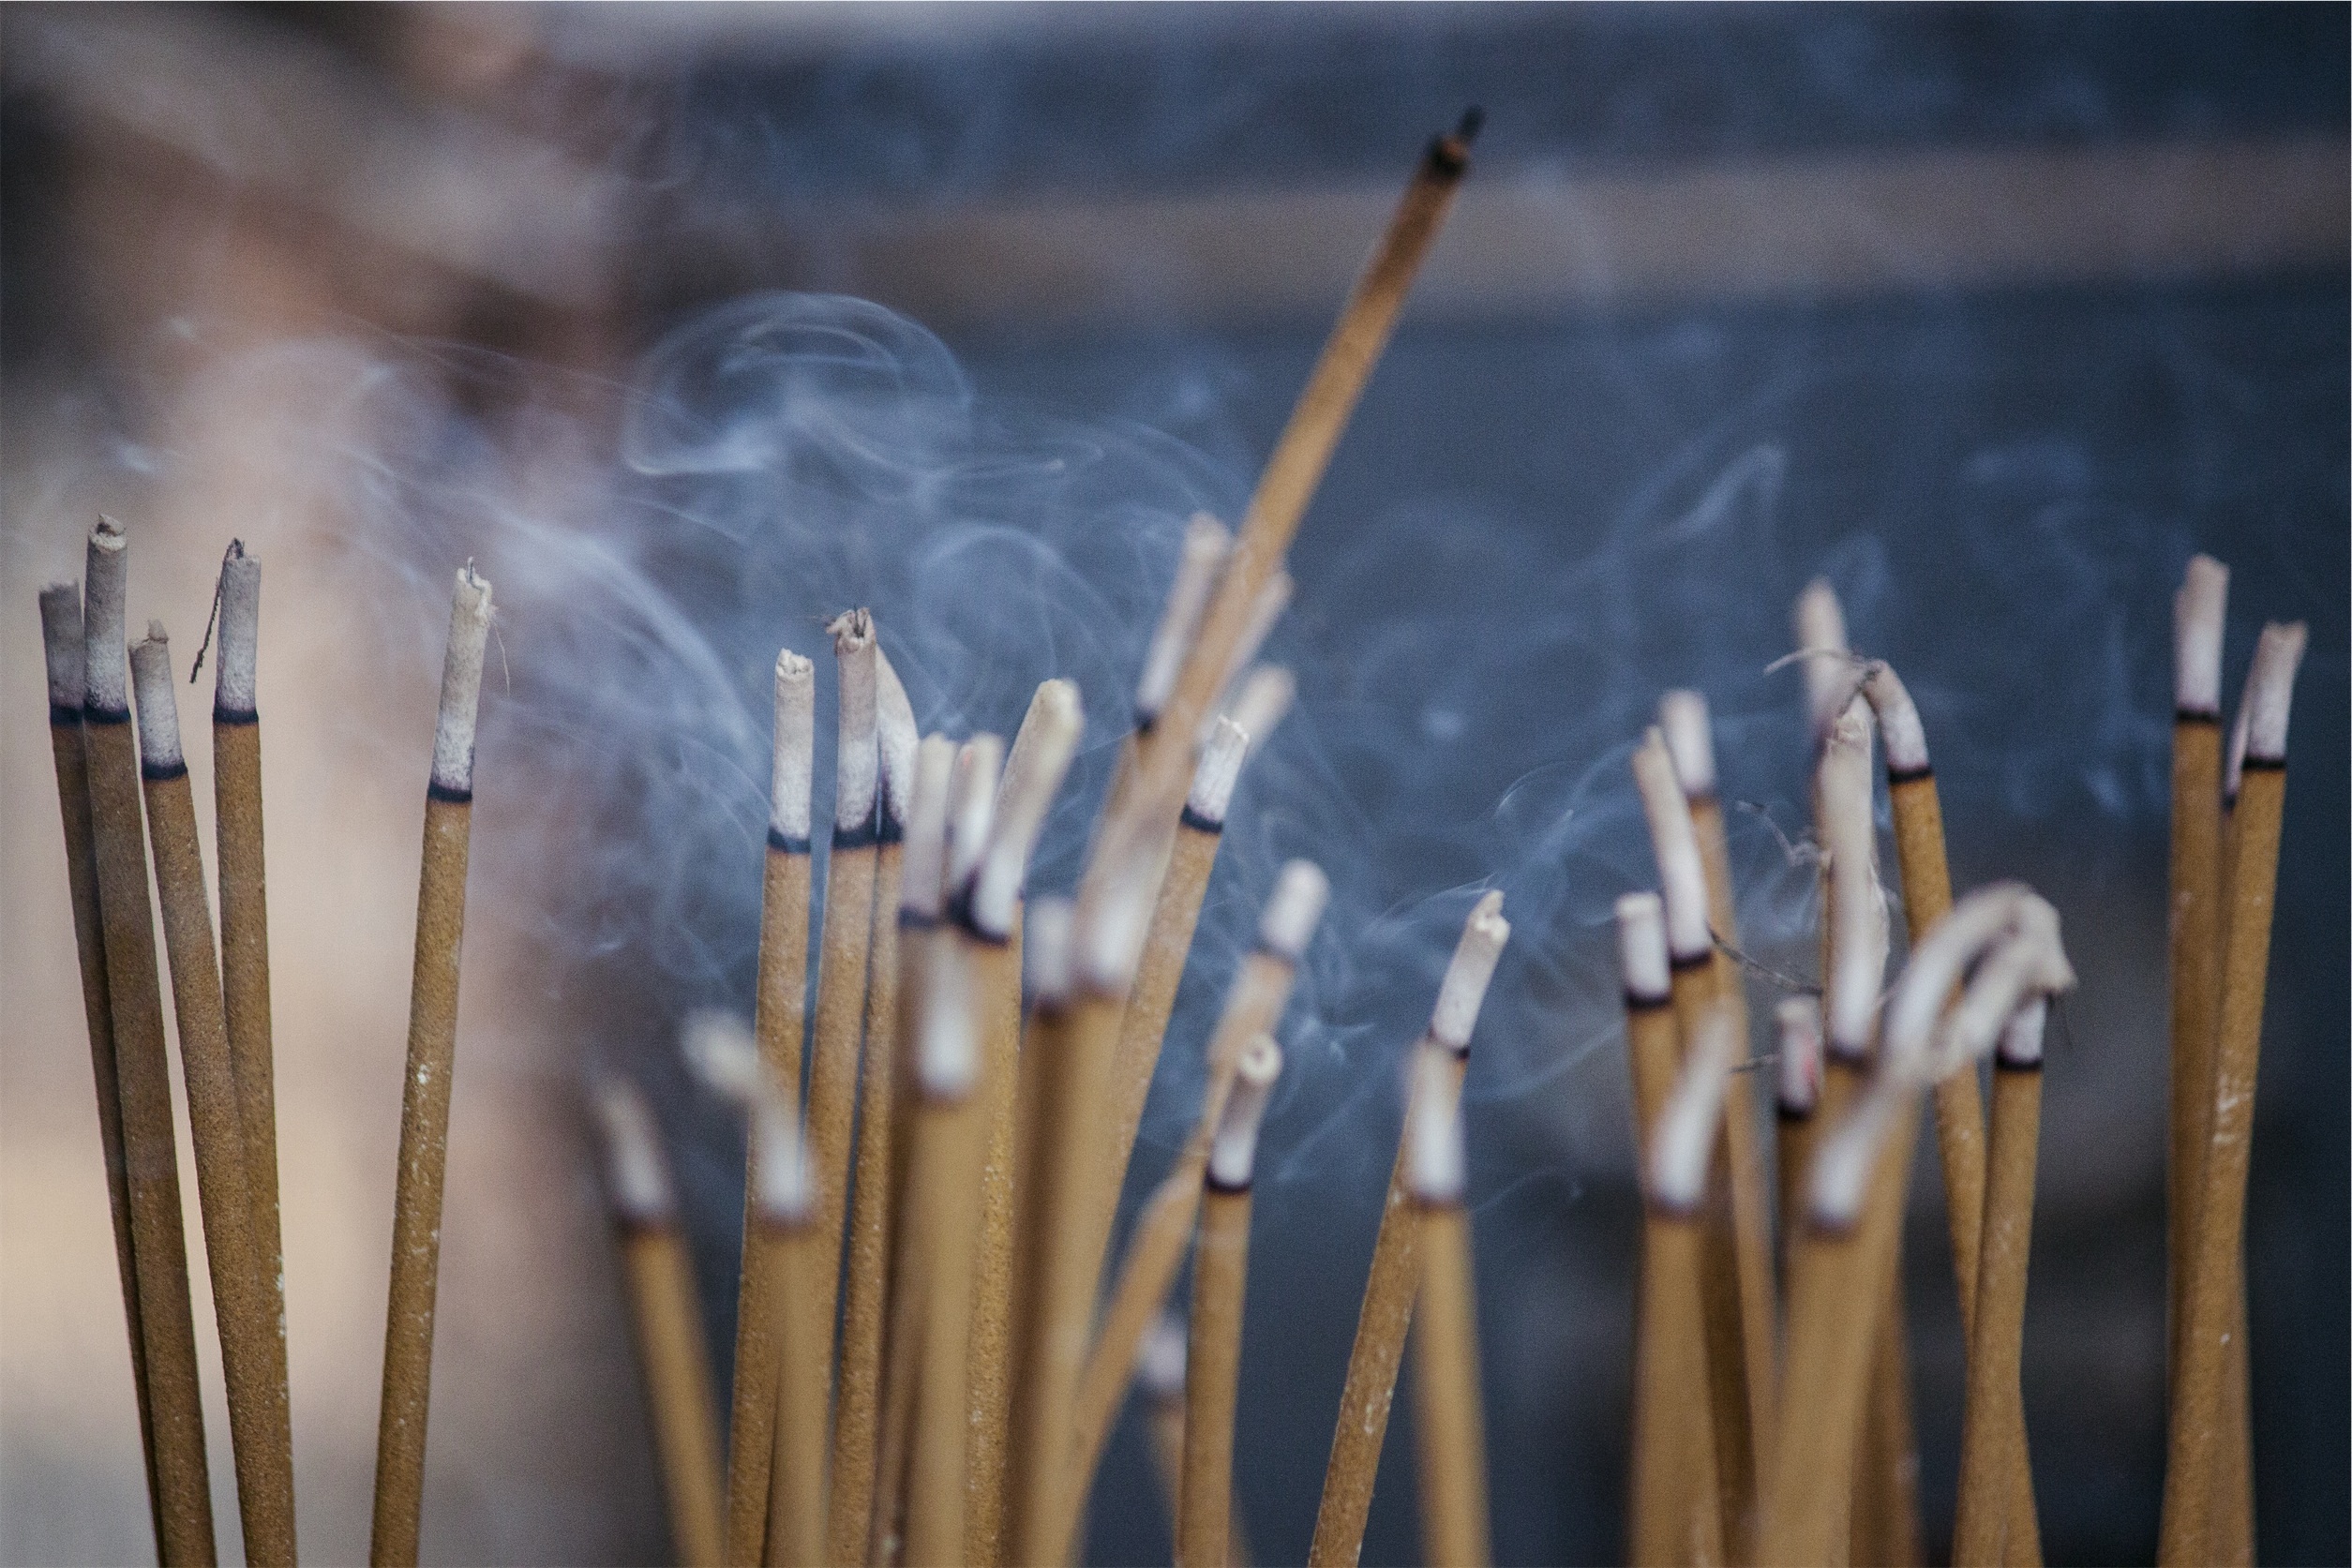
incense, scent, smoke